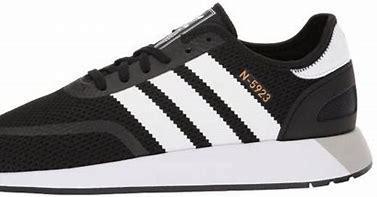
Brand: Adidas
Model: N 5923